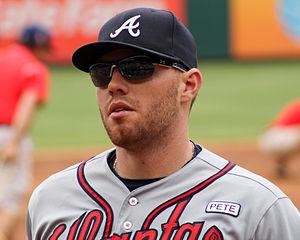
La saison 2014 des Braves d'Atlanta est la 49ᵉ saison en Ligue majeure de baseball pour cette équipe depuis son arrivée à Atlanta, la 143ᵉ de l'histoire de la franchise et sa 138ᵉ dans la MLB.
Frederick Charles Freeman est un joueur Canado-Américain de baseball. Il évolue dans la Ligue majeure de baseball comme joueur de troisième but et de premier but des Braves d'Atlanta.